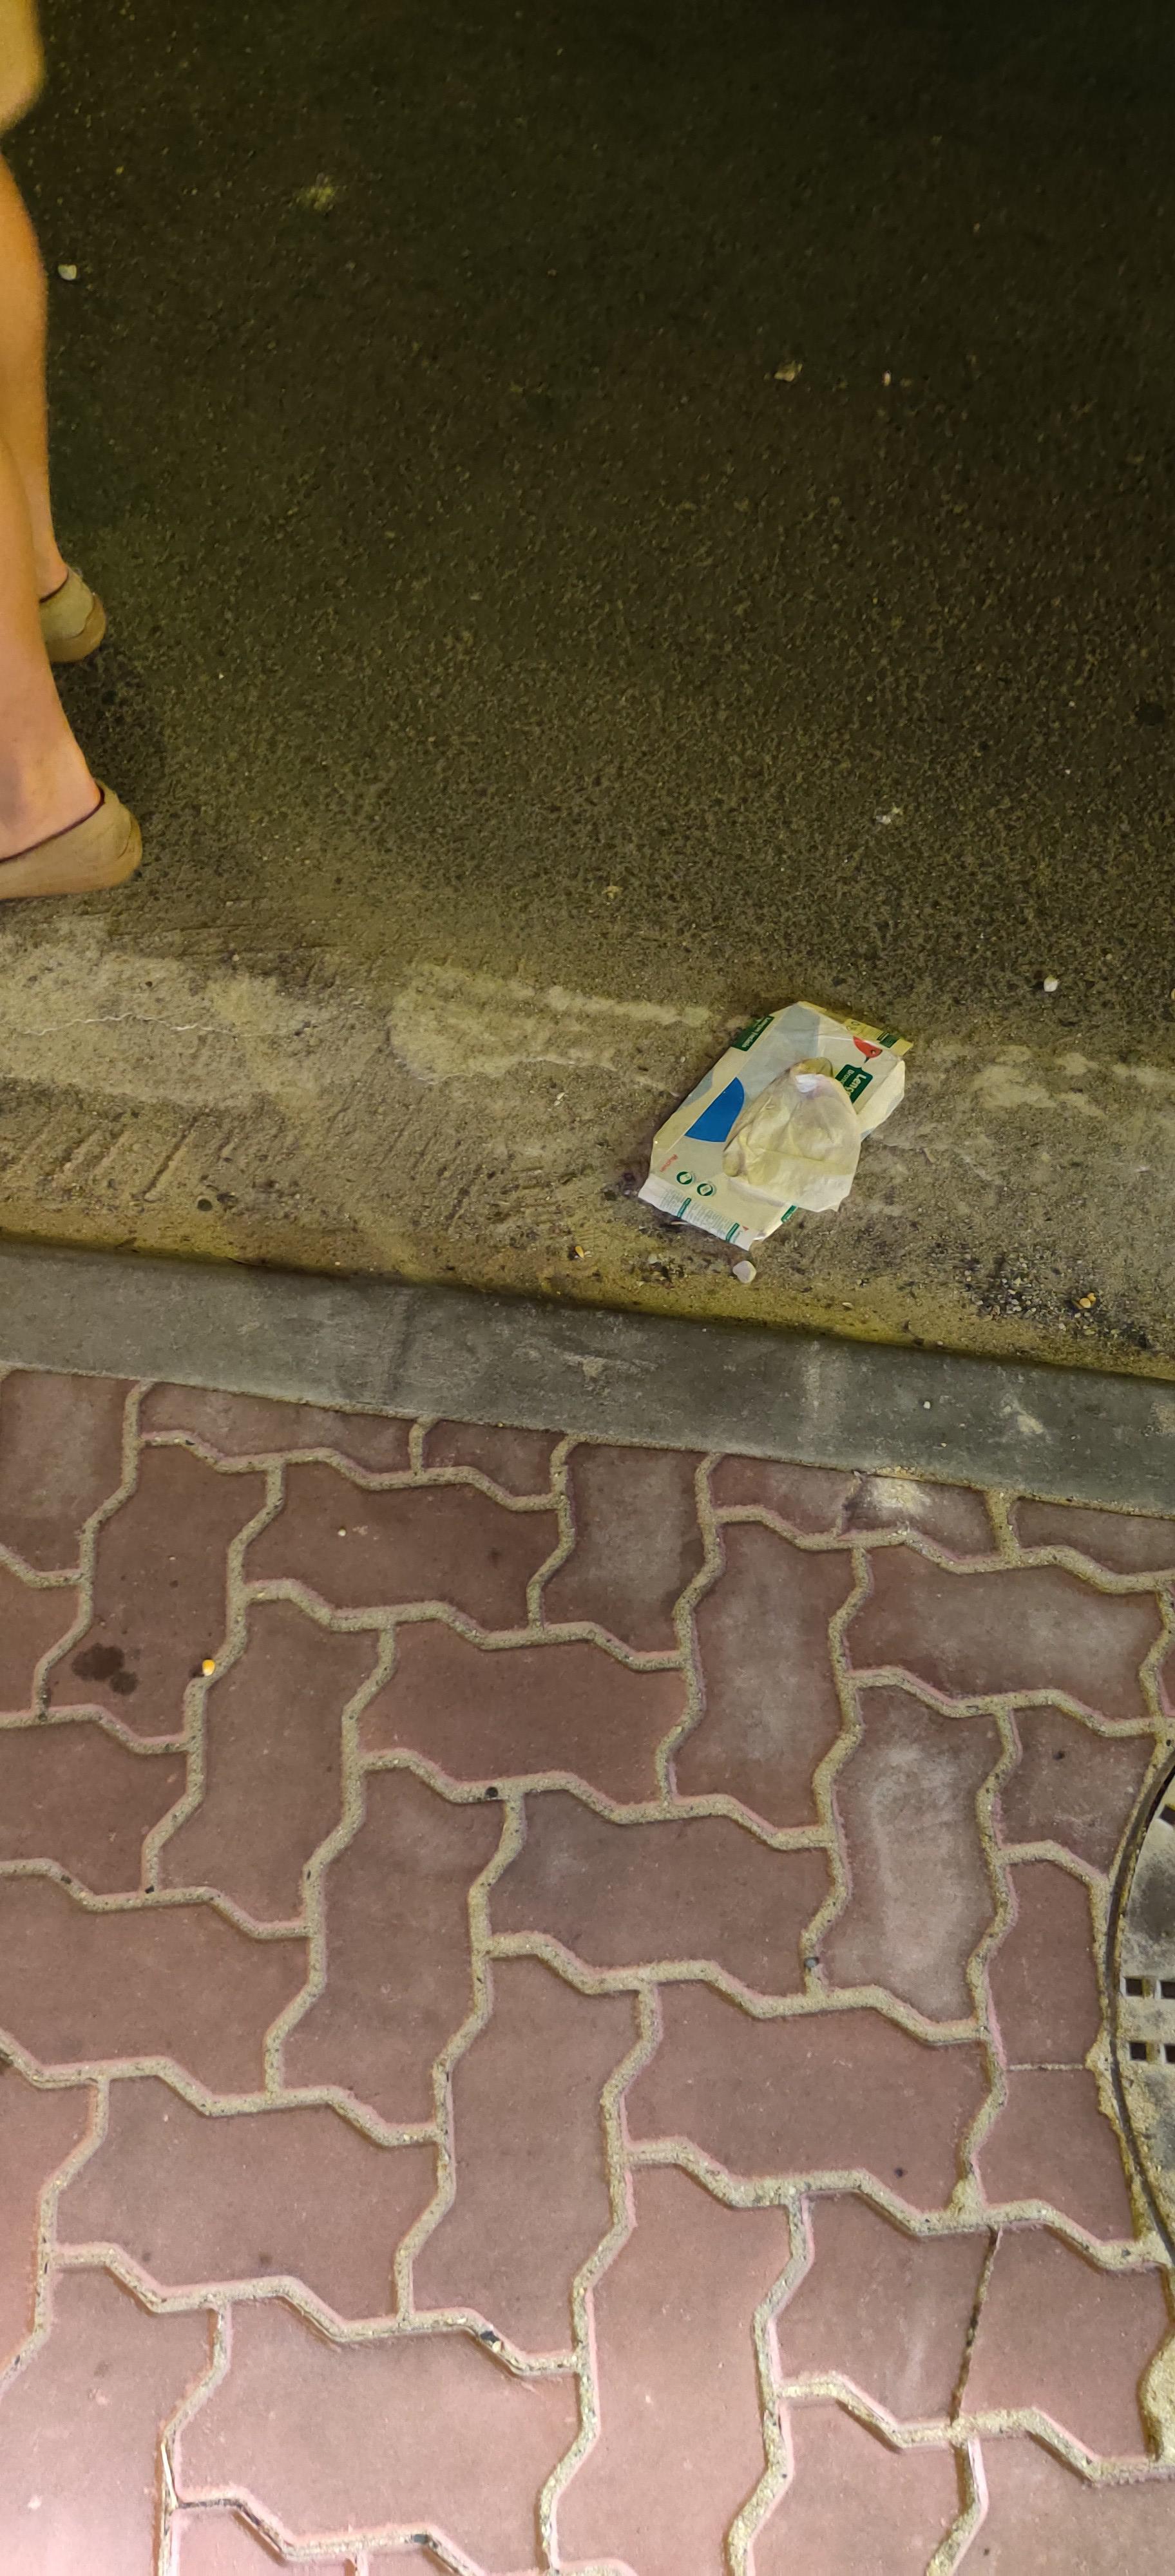
Object: Tissues (Paper)

Object: Other carton (Carton)